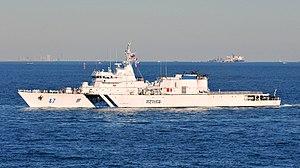
La classe Sankalp est une série de deux patrouilleurs construite au chantier naval de Goa pour la Garde côtière indienne. Les navires, également classés comme navires de patrouille extracôtiers avancés, sont les plus gros navires construits par Goa Shipyard Limited. [3] La classe Samarth et la classe Saryu sont dérivées de cette classe de navires de patrouille offshore.